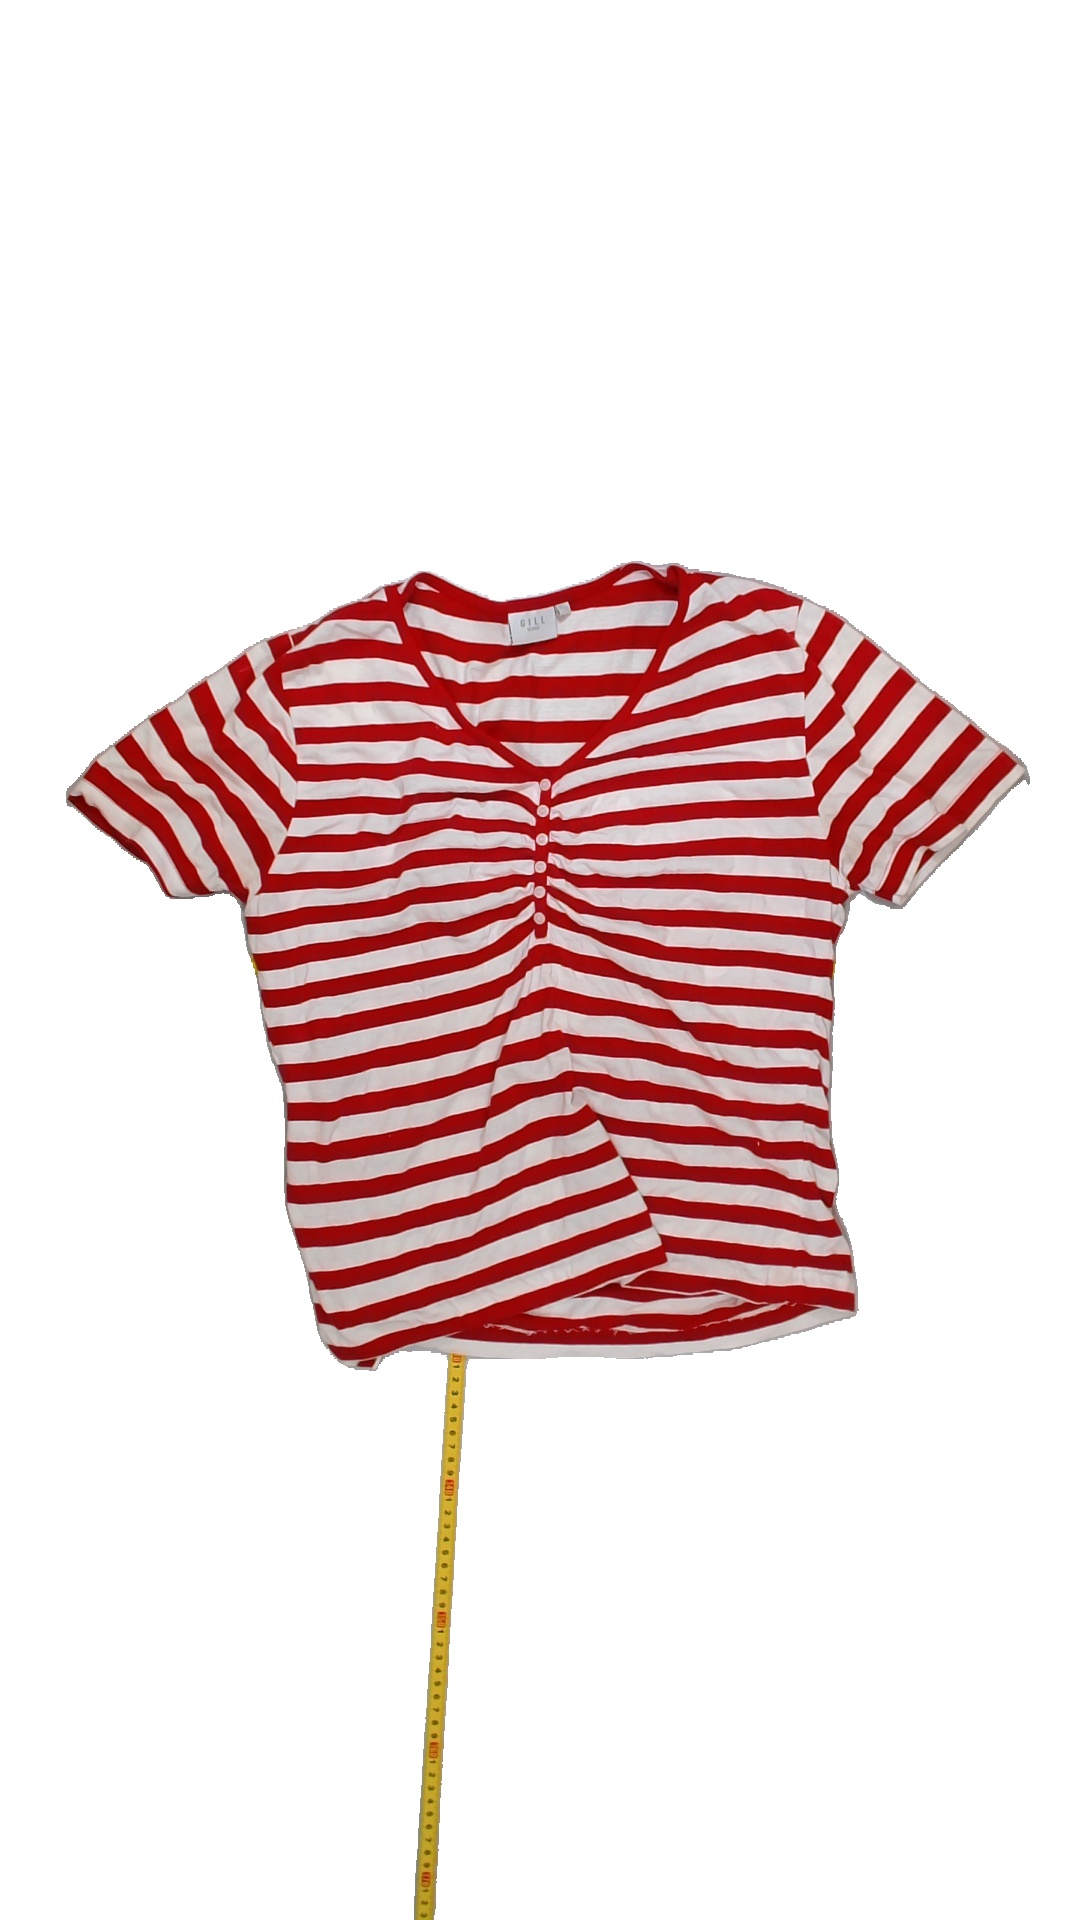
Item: T-shirt (Ladies)
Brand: Not Applicable
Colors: Red, White
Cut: Regular, V-collar
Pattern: Striped
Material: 100% cotton
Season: All
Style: No trend
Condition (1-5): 1
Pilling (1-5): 5
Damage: sweat stains, croocked
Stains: Yes
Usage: Recycle
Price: <50